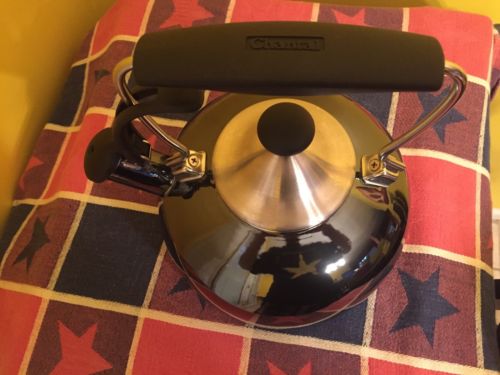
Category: kettle